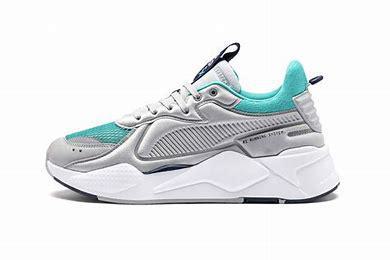
Brand: Puma
Model: Rs X